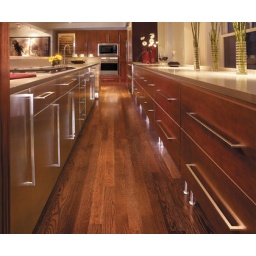
This kitchen cabinetry was created with the Tempe door style in Cherry finished in Chestnut.